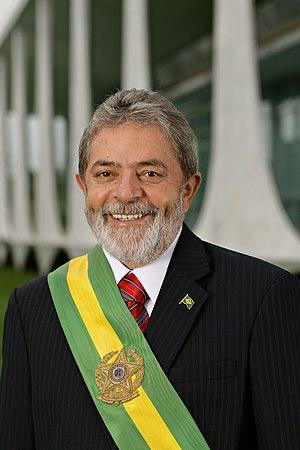
Luiz Inácio Lula da Silva, Président du Brésil. Italiano: Luiz Inácio Lula da Silva, Presidente del Brasile.
Luiz Inácio Lula da Silva [luˈiz iˈnasju ˈlulɐ dɐ ˈsiwvɐ], plus connu sous le nom de Lula, né le 27 octobre 1945 à Caetés, est un homme d'État brésilien, président de la République du 1ᵉʳ janvier 2003 au 1ᵉʳ janvier 2011.
Cet article est une liste des personnalités que le conseil de Paris, depuis les élections municipales de 2001, a élevées au rang de « citoyens d'honneur de la Ville de Paris », ainsi que d'autres pour lesquelles des propositions ont été faites mais n'ont pas abouti.